FK Vardar

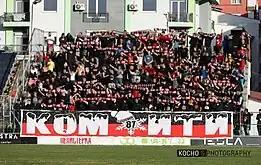
Komiti Skopje in 2023 with scarves on the stadium

The team has always been a symbol of the Macedonians and in the diaspora. Komiti have great relations with FK Teteks fans "Vojvodi" and FC Schalke 04 fans "Ultras Gelsenkirchen".